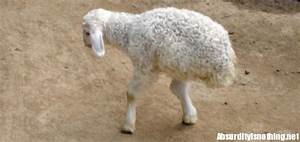
Label: sheep